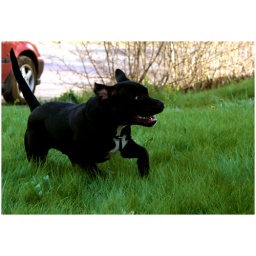
A dog playing in the grass